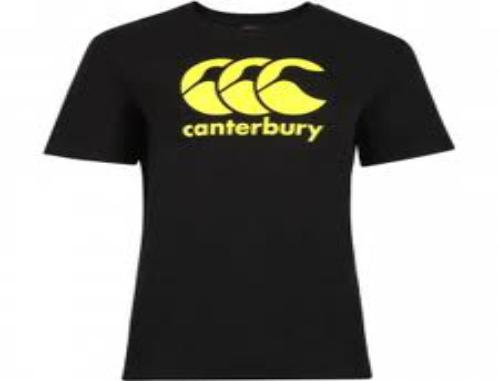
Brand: Canterbury
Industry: Clothes